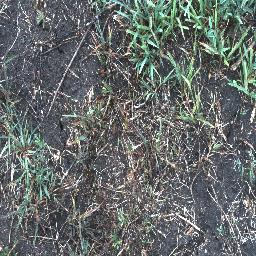
Label: negative